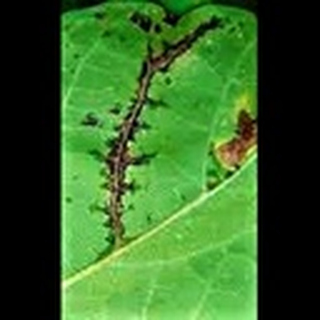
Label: cotton_bacterial_blight